Battle of Alesia

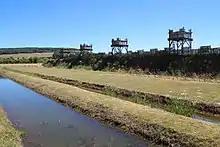
Reconstruction of the fortifications of Caesar's army in Alesia (MuséoParc Alésia: )

Some of the Roman soldiers had to go a considerable distance to get the timber for the construction of the works and grain to feed the troops. This reduced the number of troops at the Roman works. The Gauls made sorties with large forces to attack the works. Therefore, Caesar added further structures to the works to make them defensible by the reduced number of troops. Cut tree trunks were sharpened to create stakes. They were fastened at the bottom and sunk into a five "pedes" deep trench (1.5 m, 4.9 ft) with the boughs protruding from the ground. They were tied in rows of five so that they could not be pulled up without the attackers being impaled by the sharp stakes. Pits three "pedes" (0.9 m, 2.9 ft) deep which sloped inwards slightly to the bottom were dug in front of the stakes. They were placed in five intersected rows in the shape of a quincunx (an arrangement of five objects with four at the corners and the fifth at the centre). Tapering stakes, the thickness of a man's thigh, were sharpened at the top, hardened with fire, and sunk in the pits. They protruded from the bottom of the pit to a height of four fingers. Earth was pressed hard to a height of one foot from the bottom of the pit to make the stakes firm. The rest of the pit was covered with twigs and broken-off tree branches to hide the trap. Eight rows of this kind were placed three "pedes" (0.9 m, 2.9 ft). In front of these, one "pes" (0.3 m, 0.97 ft) stakes with iron hooks were sunk into the ground and scattered close to each other all over the field.